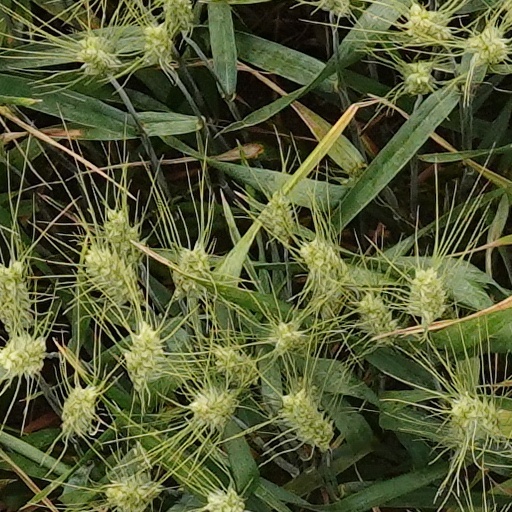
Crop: wheat